Mob Museum

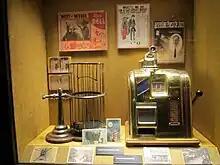
Mob Museum exhibit showing an early slot machine

The centerpiece of the Mob Museum is the second floor courtroom, which was the location of one of fourteen national Kefauver Committee hearings to expose organized crime held in 1950 and 1951. The museum also acquired the brick wall where the Saint Valentine's Day Massacre took place. Other exhibits focus on Mob violence, casino revenue skimming operations, and wiretapping by law enforcement. In 2018, a new exhibit called Organized Crime Today was added to the first floor following a major renovation.